Ghostbusters II

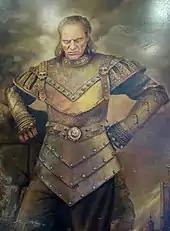
The canvas painting of Vigo as portrayed by Wilhelm von Homburg as it hung in the ILM offices in 2011. The character went through many designs, and this canvas painting was in actuality a photograph of von Homburg taken on a set that was blown up in size and treated to resemble an oil painting.

Following test screenings, the principal crew realized there were numerous issues with the film. Reitman said that upon watching the test version he realized the final 25 minutes of the film "just died a horrible death", so he spent four days filming a new 25-minute ending to replace it. The test screenings identified that audiences liked the film but felt Vigo did not present a real challenge to the Ghostbusters and that their victory was too easy. Test audiences also thought Vigo, the slime, and the associated ghosts were not sufficiently connected. According to Gross, the audiences were not aware that the slime in the film could be charged by negative or positive emotions, so scenes were added to better explain this.